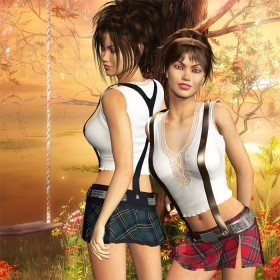
Gender: women